Get Squirrely

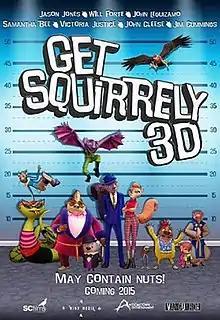
Theatrical Release poster

Get Squirrely (also distributed as A.C.O.R.N.S.: Operation Crack Down) is a 2016 American animated heist comedy film produced by John H. Williams (through Vanguard Animation) and Dan Krech and directed by Ross Venokur. Released on November 4, 2016, the film was Vanguard Animation's first theatrically released feature film since 2010's "" to avoid competition with 2014's "The Nut Job". However, the film received mixed reviews.